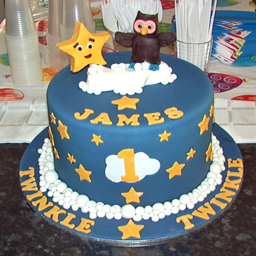
this cake was made for 1st birthday